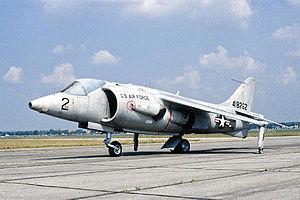
Cet article liste les aéronefs des forces armées des États-Unis. Les prototypes sont généralement préfixés par un « X » et sans nom, tandis que les modèles de pré-série sont généralement précédés d'un « Y ».
Le Hawker Siddeley Harrier est un avion d'attaque au sol britannique apparu dans la seconde moitié des années 1960. Utilisé par plusieurs pays, il a été construit à environ 800 exemplaires et décliné en version navalisée capable de combat aérien, ainsi qu'en version avancée AV-8B Harrier II issue d'une collaboration américano-britannique.